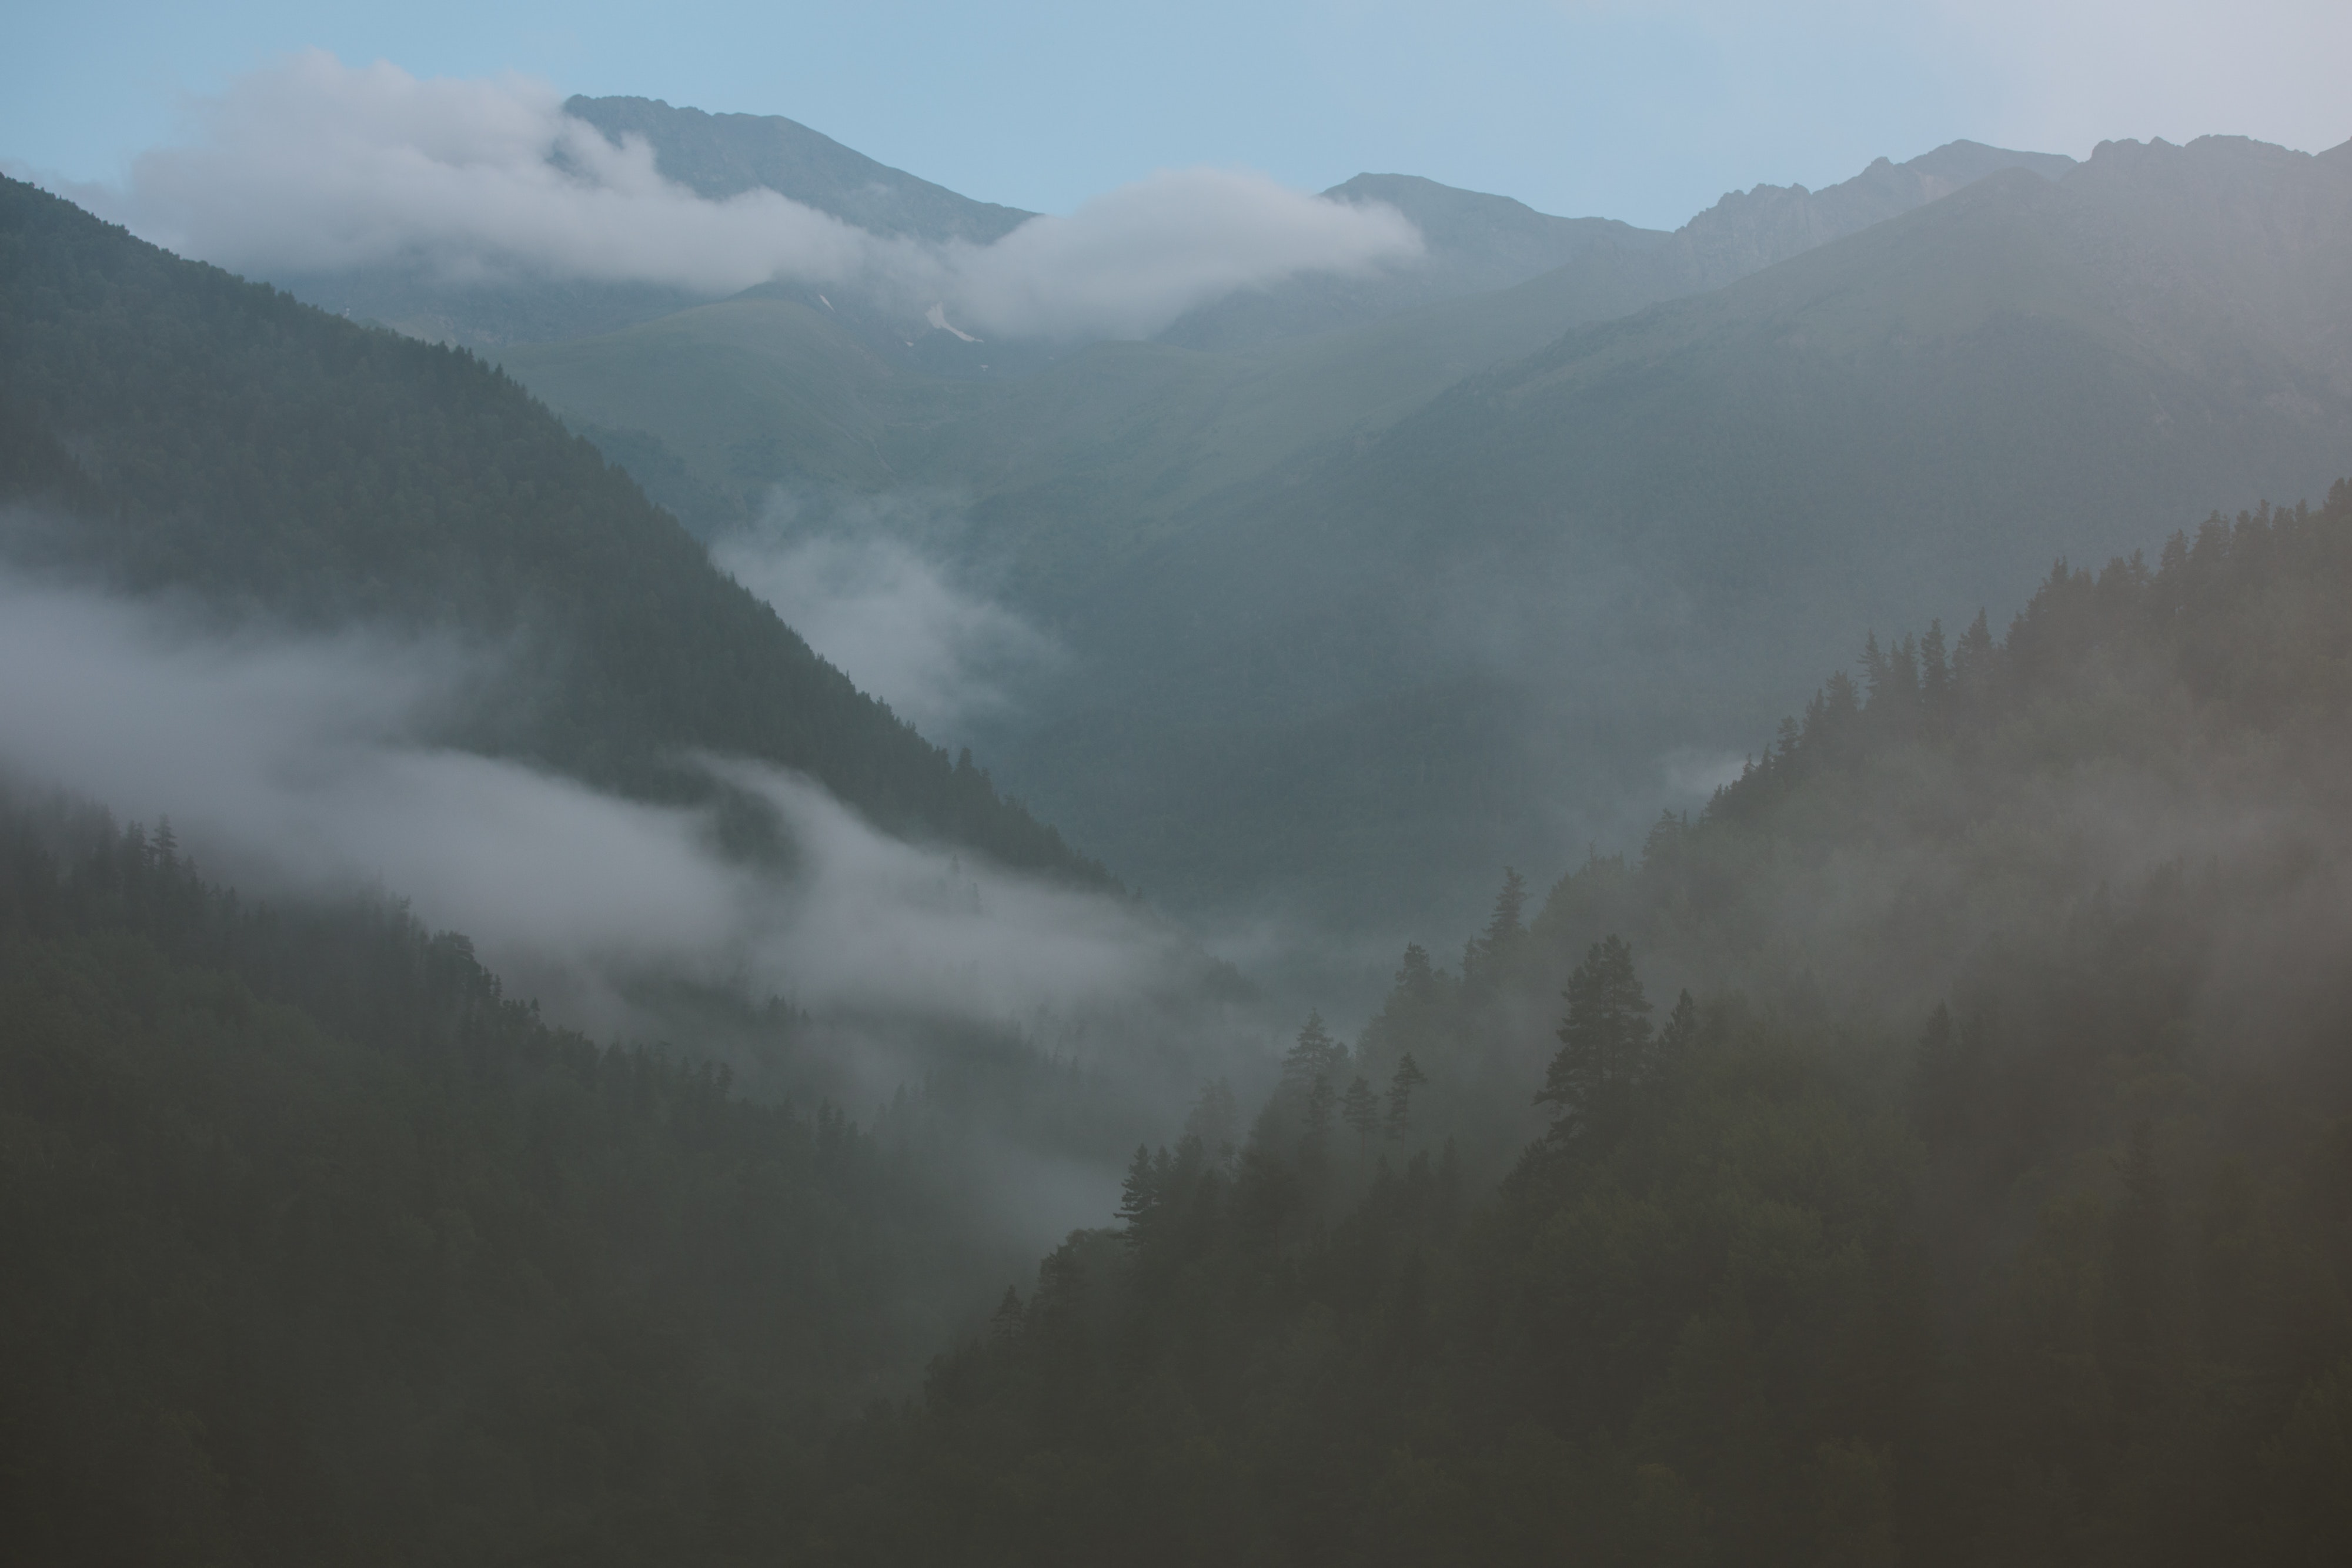
highland, mountainous landforms, mist, mountain, atmospheric phenomenon, fog, mountain range, sky, hill station, ridge, haze, hill, cloud, valley, atmosphere, fell, wilderness, morning, geological phenomenon, alps, massif, landscape, terrain, summit, mount scenery, national park